Beast (Mia Martina song)

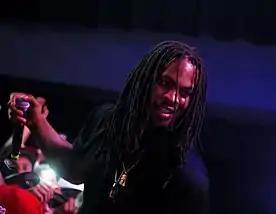
"Beast" features an additional rap verse from Waka Flocka Flame "(pictured)".

In September 2014 Martina revealed the self-titled second album's track list. "Beast" premiered in the same month. She eventually released the album on October 14, 2014. On April 7, 2015, "Beast" was re-released through Ultra Records. The single's artwork features Martina's hair covering half of her face.